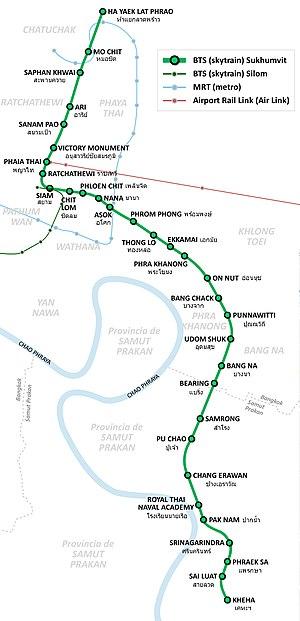
Les deux lignes de métro aérien du SkyTrain de Bangkok, la ligne Silom et la ligne Sukhumvit, séparées du réseau souterrain, sont opérationnelles depuis 1999. Le SkyTrain est officiellement dénommé Bangkok Mass Transit System.